Belding station

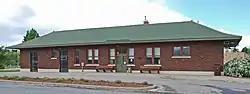

The Pere Marquette Railway Belding Depot is a former railroad station located at 100 Depot Street in Belding, Michigan. It was listed on the National Register of Historic Places in 1997. It is owned and used by the city of Belding.